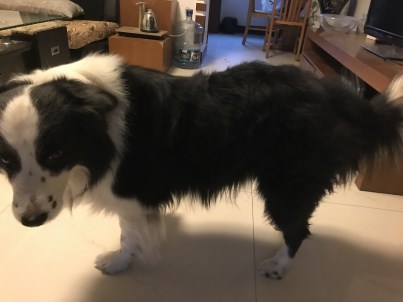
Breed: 2594-n000109-Border_collie